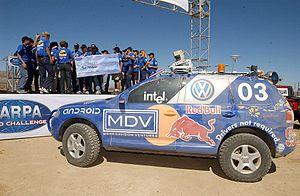
Le DARPA Grand Challenge est une compétition organisée par la DARPA, la Defense Advanced Research Projects Agency, mettant en jeu des véhicules terrestres sans pilote et autonomes. Les deux premières années les véhicules devaient parcourir un circuit dans le désert des Mojaves, et la troisième année un circuit en milieu urbain. La compétition fut renommée à cette occasion DARPA Urban Challenge.